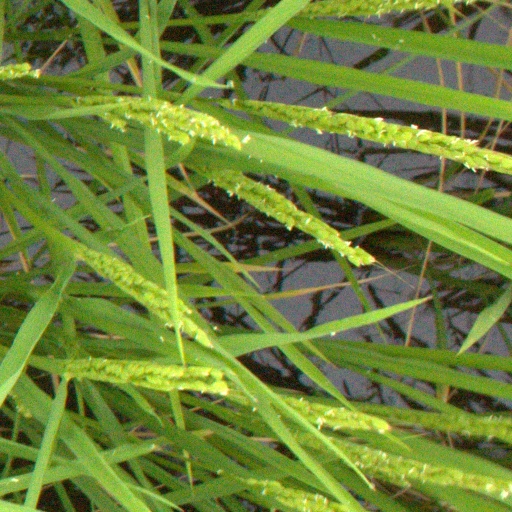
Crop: rice